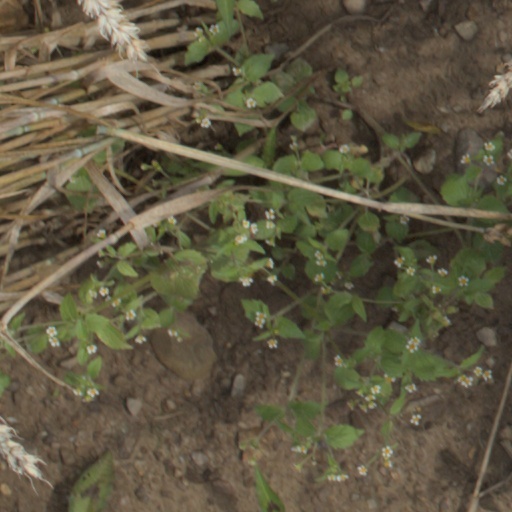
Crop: wheat